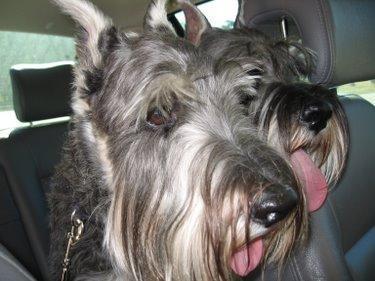
standard_schnauzer